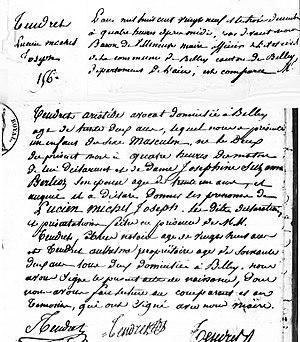
acte de naissance montrant bien qu'il est faux de dire que L Tendret est né en 1825. Cet acte montre que sa mère n'est pas une Brillat
Lucien Tendret, avocat puis bâtonnier qui vécut à Belley, est un gastronome et un auteur culinaire français resté à la postérité pour son livre La Table au pays de Brillat-Savarin, publié en 1892, où il donne de nombreuses recettes de la vieille cuisine du Bugey, des descriptions touchantes de ce joli pays et un florilège de citations souvent amusantes.